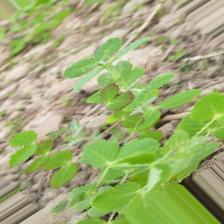
Label: Lentil Rust